Mexican peso

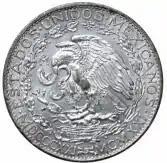
2-peso centennial commemorative, 1921.

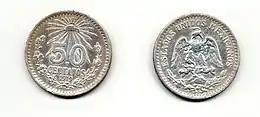
or 50 centavos, 1919.

In 1905 a monetary reform was carried out in which the gold content of the peso was reduced by 49.36% and the silver coins were (with the exception of the 1-peso) reduced to token issues. Bronze 1 and 2 centavos, nickel 5 centavos, silver 10, 20, and 50 centavos and gold 5 and 10 pesos were issued.